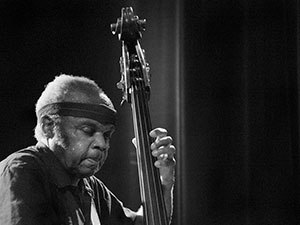
Henry Grimes
Henry Grimes.